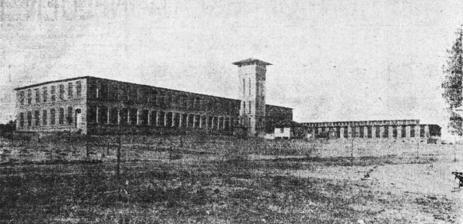
Building: Hannah Pickett Mill No. 1
Country: United States of America
Year built: 1906
United States historic place Hannah Pickett Mill No. 1 U.S. National Register of Historic Places Hannah Pickett Mill in 1917 Show map of North Carolina Show map of the United States Location 300 King Edward St., Rockingham, North Carolina Coordinates 34°55′2″N 79°45′40″W / 34.91722°N 79.76111°W / 34.91722; -79.76111 Area 2.3 acres (0.93 ha) Built 1906 ( 1906 ) -1908, 1920s Architectural style Italianate MPS Rockingham MRA NRHP reference No. 83001906 Added to NRHP September 22, 1983 Hannah Pickett Mill No. 1 was a historic textile mill complex located at Rockingham , Richmond County, North Carolina .  The complex consisted of a large two story main building with Italianate style tower built between 1906 and 1908, and two large attached weave rooms, two adjacent cotton warehouses, and a small brick veneered office building dating from the early 1920s.  The Hannah Pickett Mill administrative offices were housed in the Manufacturers Building . It has been demolished. It was listed on the National Register of Historic Places in 1983. References